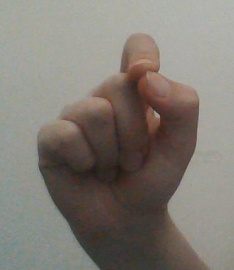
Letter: fa